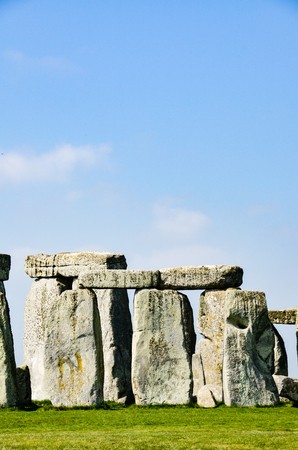
Landmark: Stonehenge